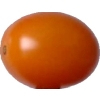
Label: tomato_cherry_orange